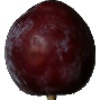
Label: Plum 1